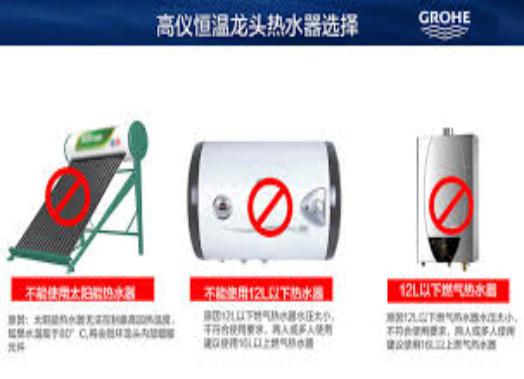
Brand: grohe
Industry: Necessities